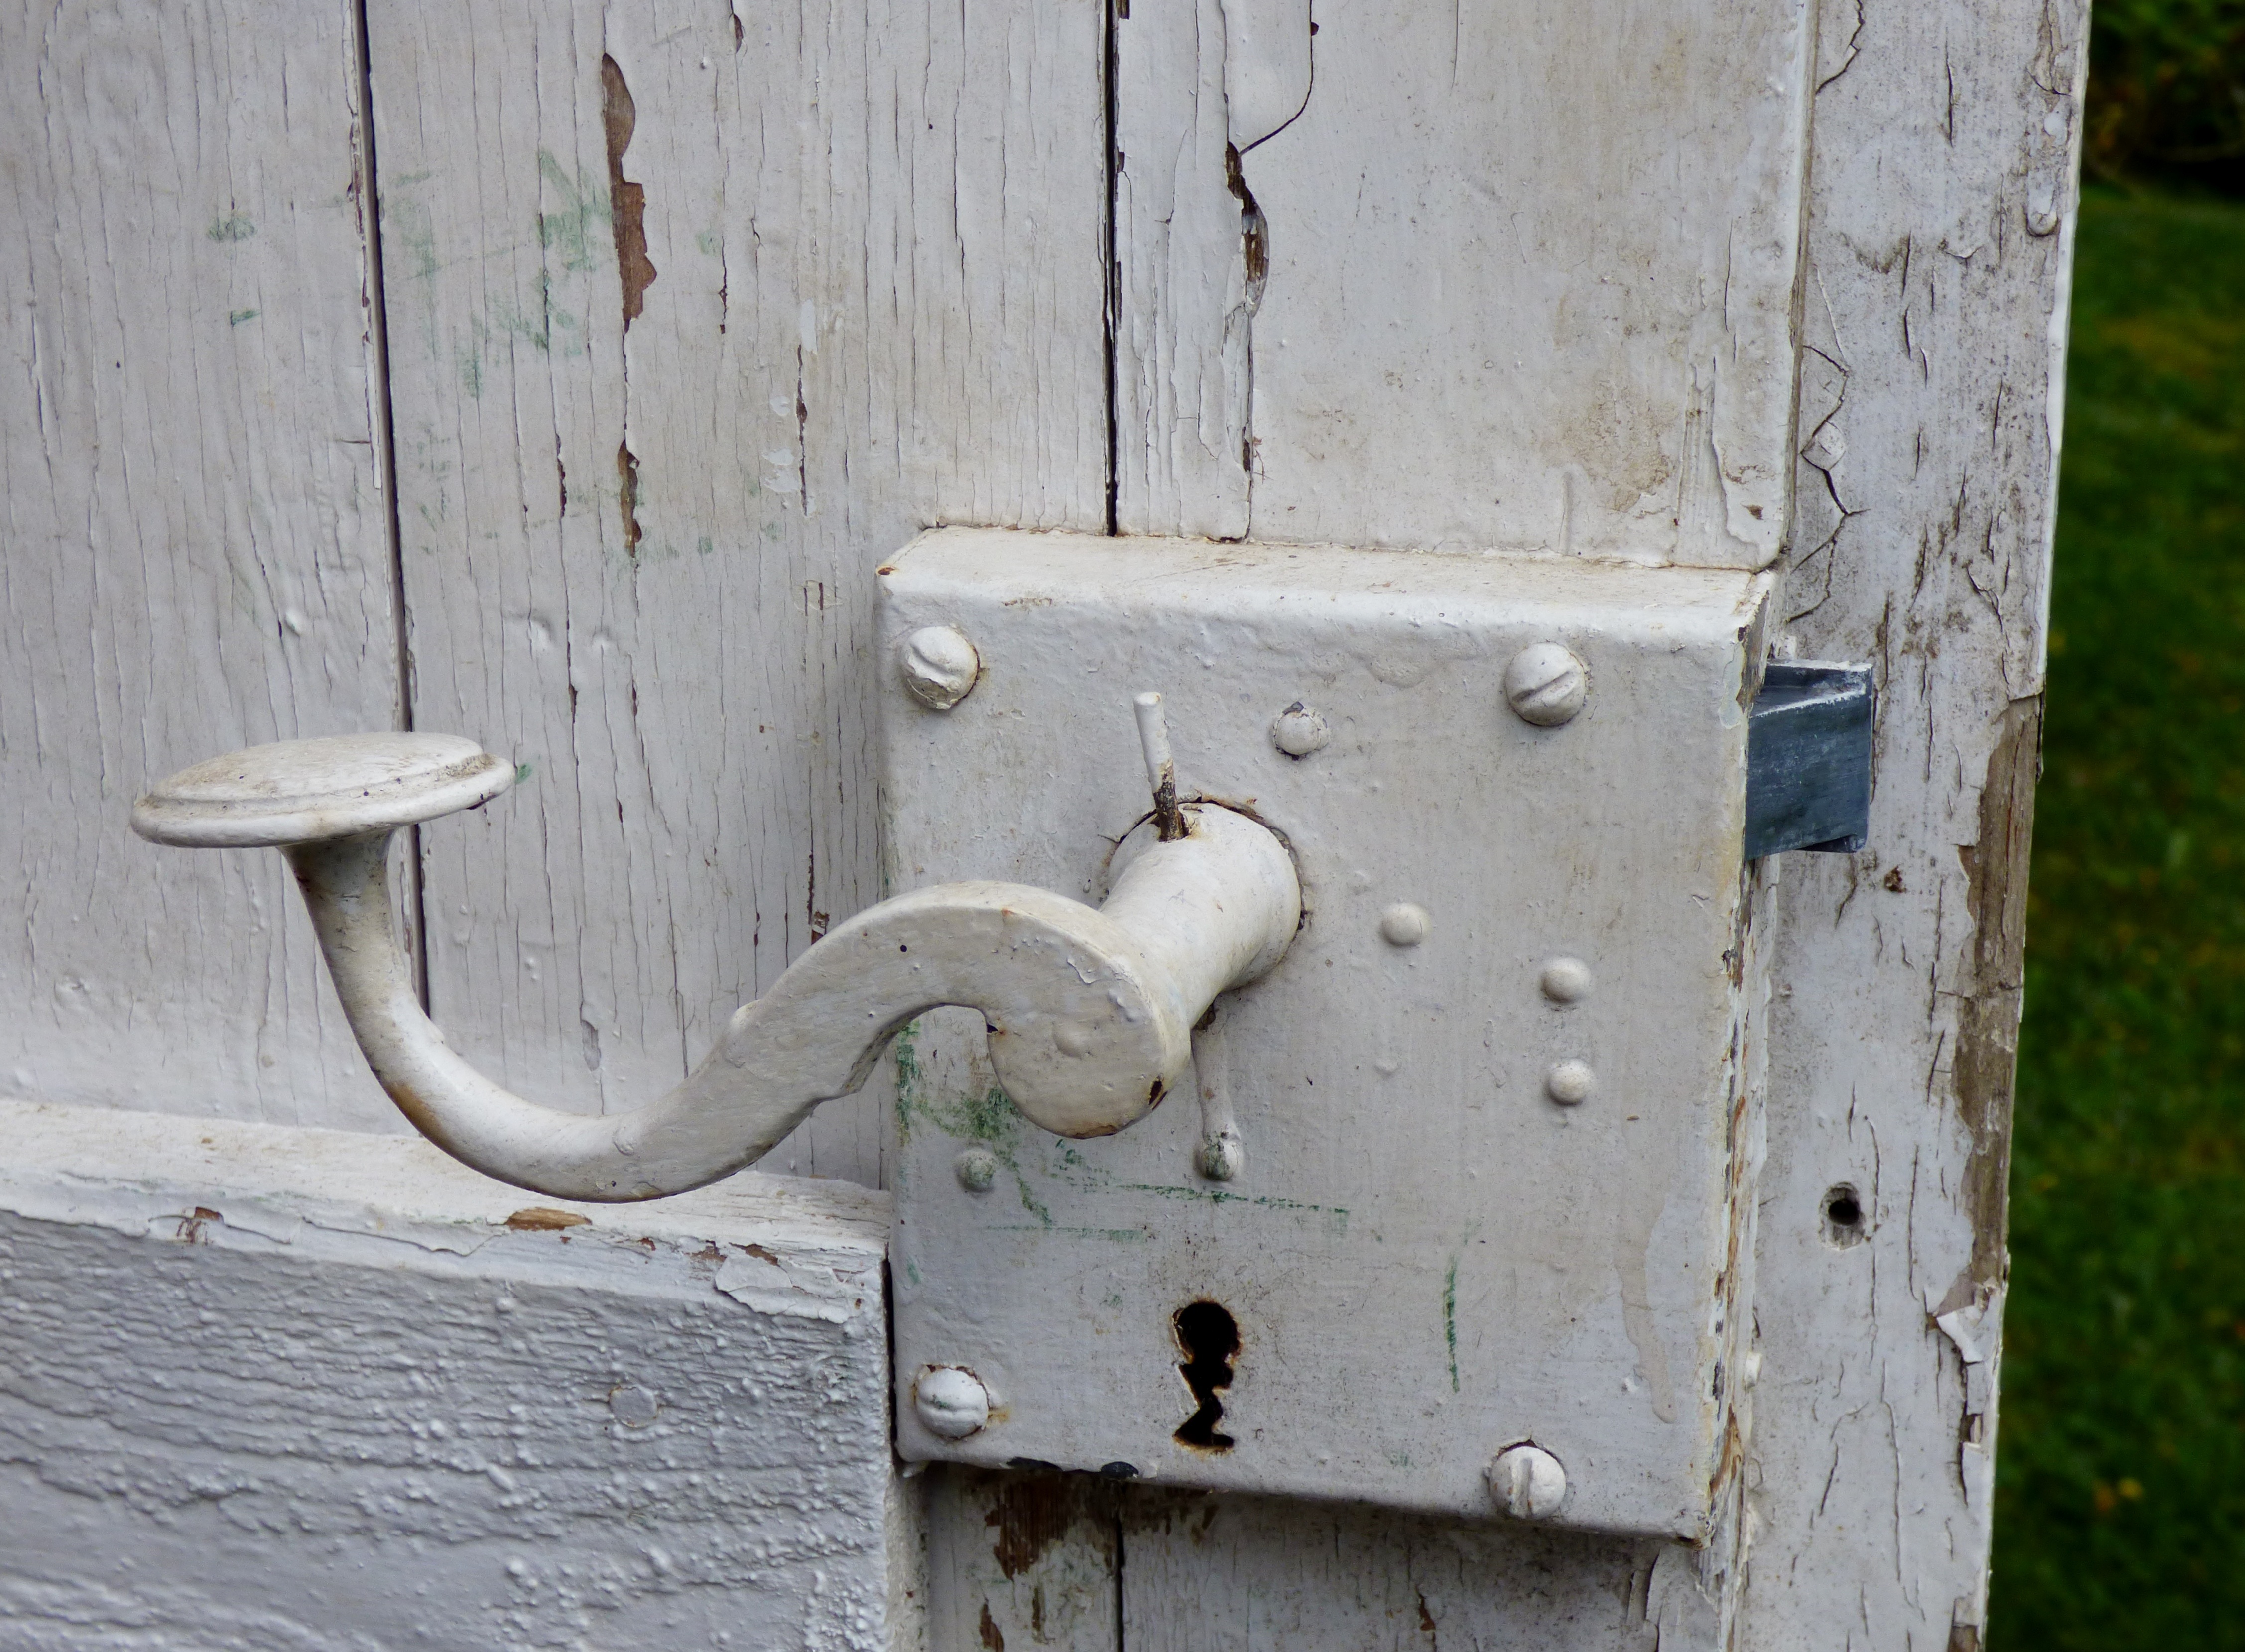
wood, atmosphere, wall, furniture, lock, carving, old door, heck